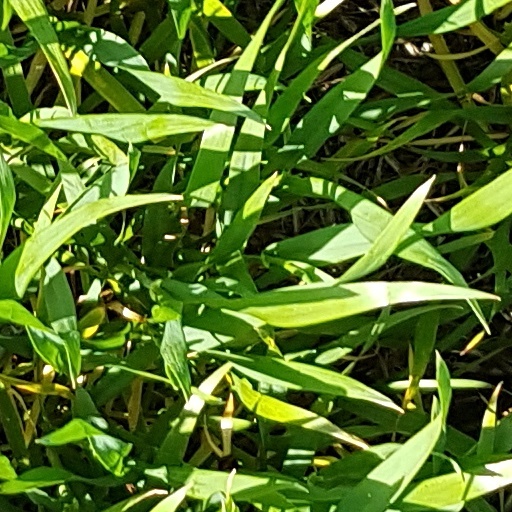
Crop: wheat